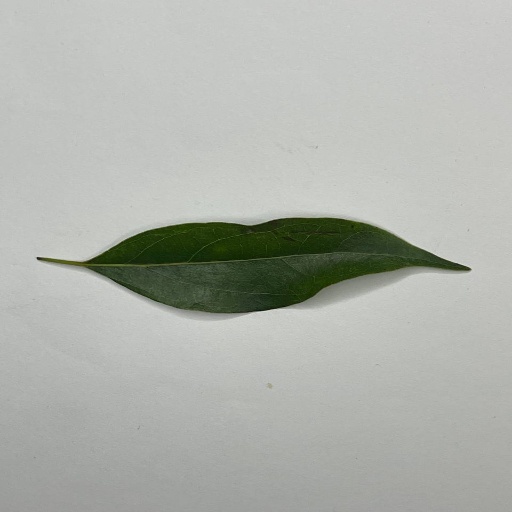
Species: Camphor
Leaf condition: Healthy Leaf